Ford F-Series

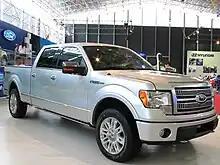
Ford F-150 Platinum

For 2010, the SVT Raptor was introduced as the second F-Series truck upgraded by Ford SVT. In contrast to the enhanced on-road performance of the SVT Lightning, the Raptor features upgraded off-road capability in line with a Baja 1000 desert racing truck (though preserving its status as a road-legal vehicle). Sharing only its cab with the F-150, the Raptor is fitted with a long-travel suspension, larger tires, and a model-exclusive front fascia. For the first time on a Ford vehicle since 1983, the Ford Blue Oval emblem was replaced by FORD lettering.